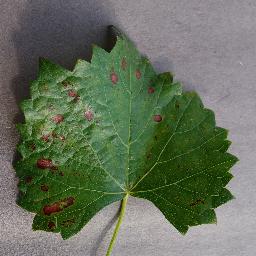
Label: Grape___Esca_(Black_Measles)